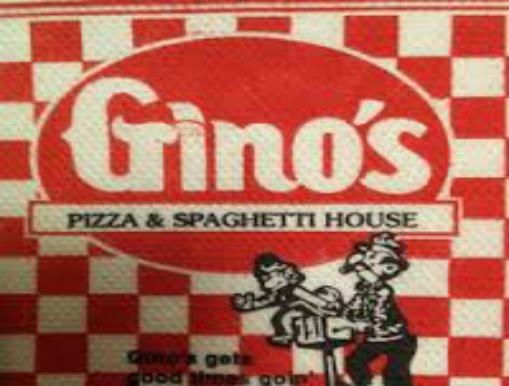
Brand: Gino's Pizza and Spaghetti
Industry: Food